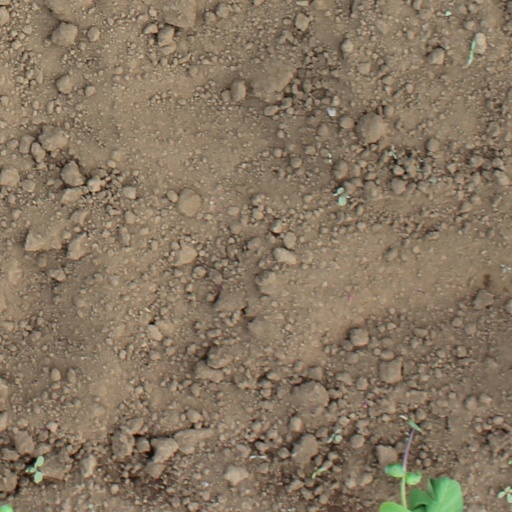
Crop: soybean